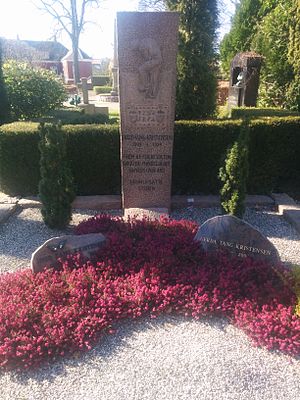
Evald Tang Kristensen / Liv
Evald Tang Kristensen er begravet på Vejle gamle kirkegård. Han var Danmarks største folkemindesamler, og indsamlede over 30.000 folkeminder, sagn, eventyr, viser, sange, gåder m.m.
Evald Tang Kristensen er begravet på Vejle gamle kirkegård. Han var Danmarks største folkemindesamler, og indsamlede over 30.000 folkeminder, sagn, eventyr, viser, sange, gåder m.m.
Evald Tang Kristensen var en dansk skolelærer og folkemindesamler.